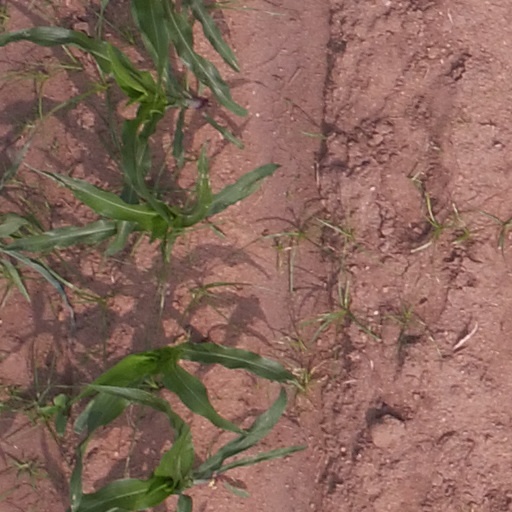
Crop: maize; corn